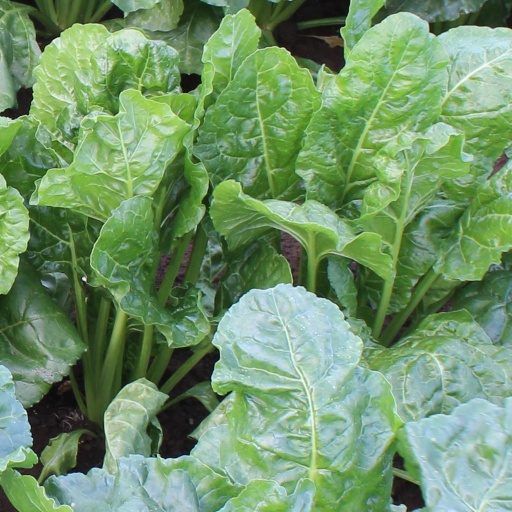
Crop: sugar beet